Governor-General of the Bahamas

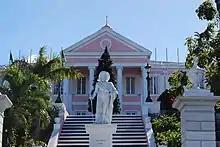
Government House, Nassau

Government House in Nassau is the official residence of the governor-general of The Bahamas.